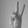
ASL letter: V